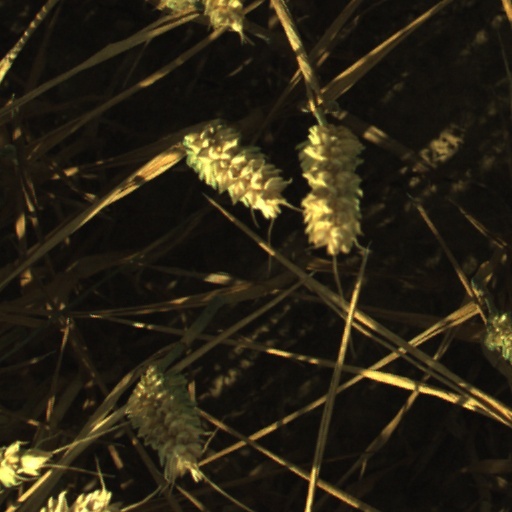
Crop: wheat